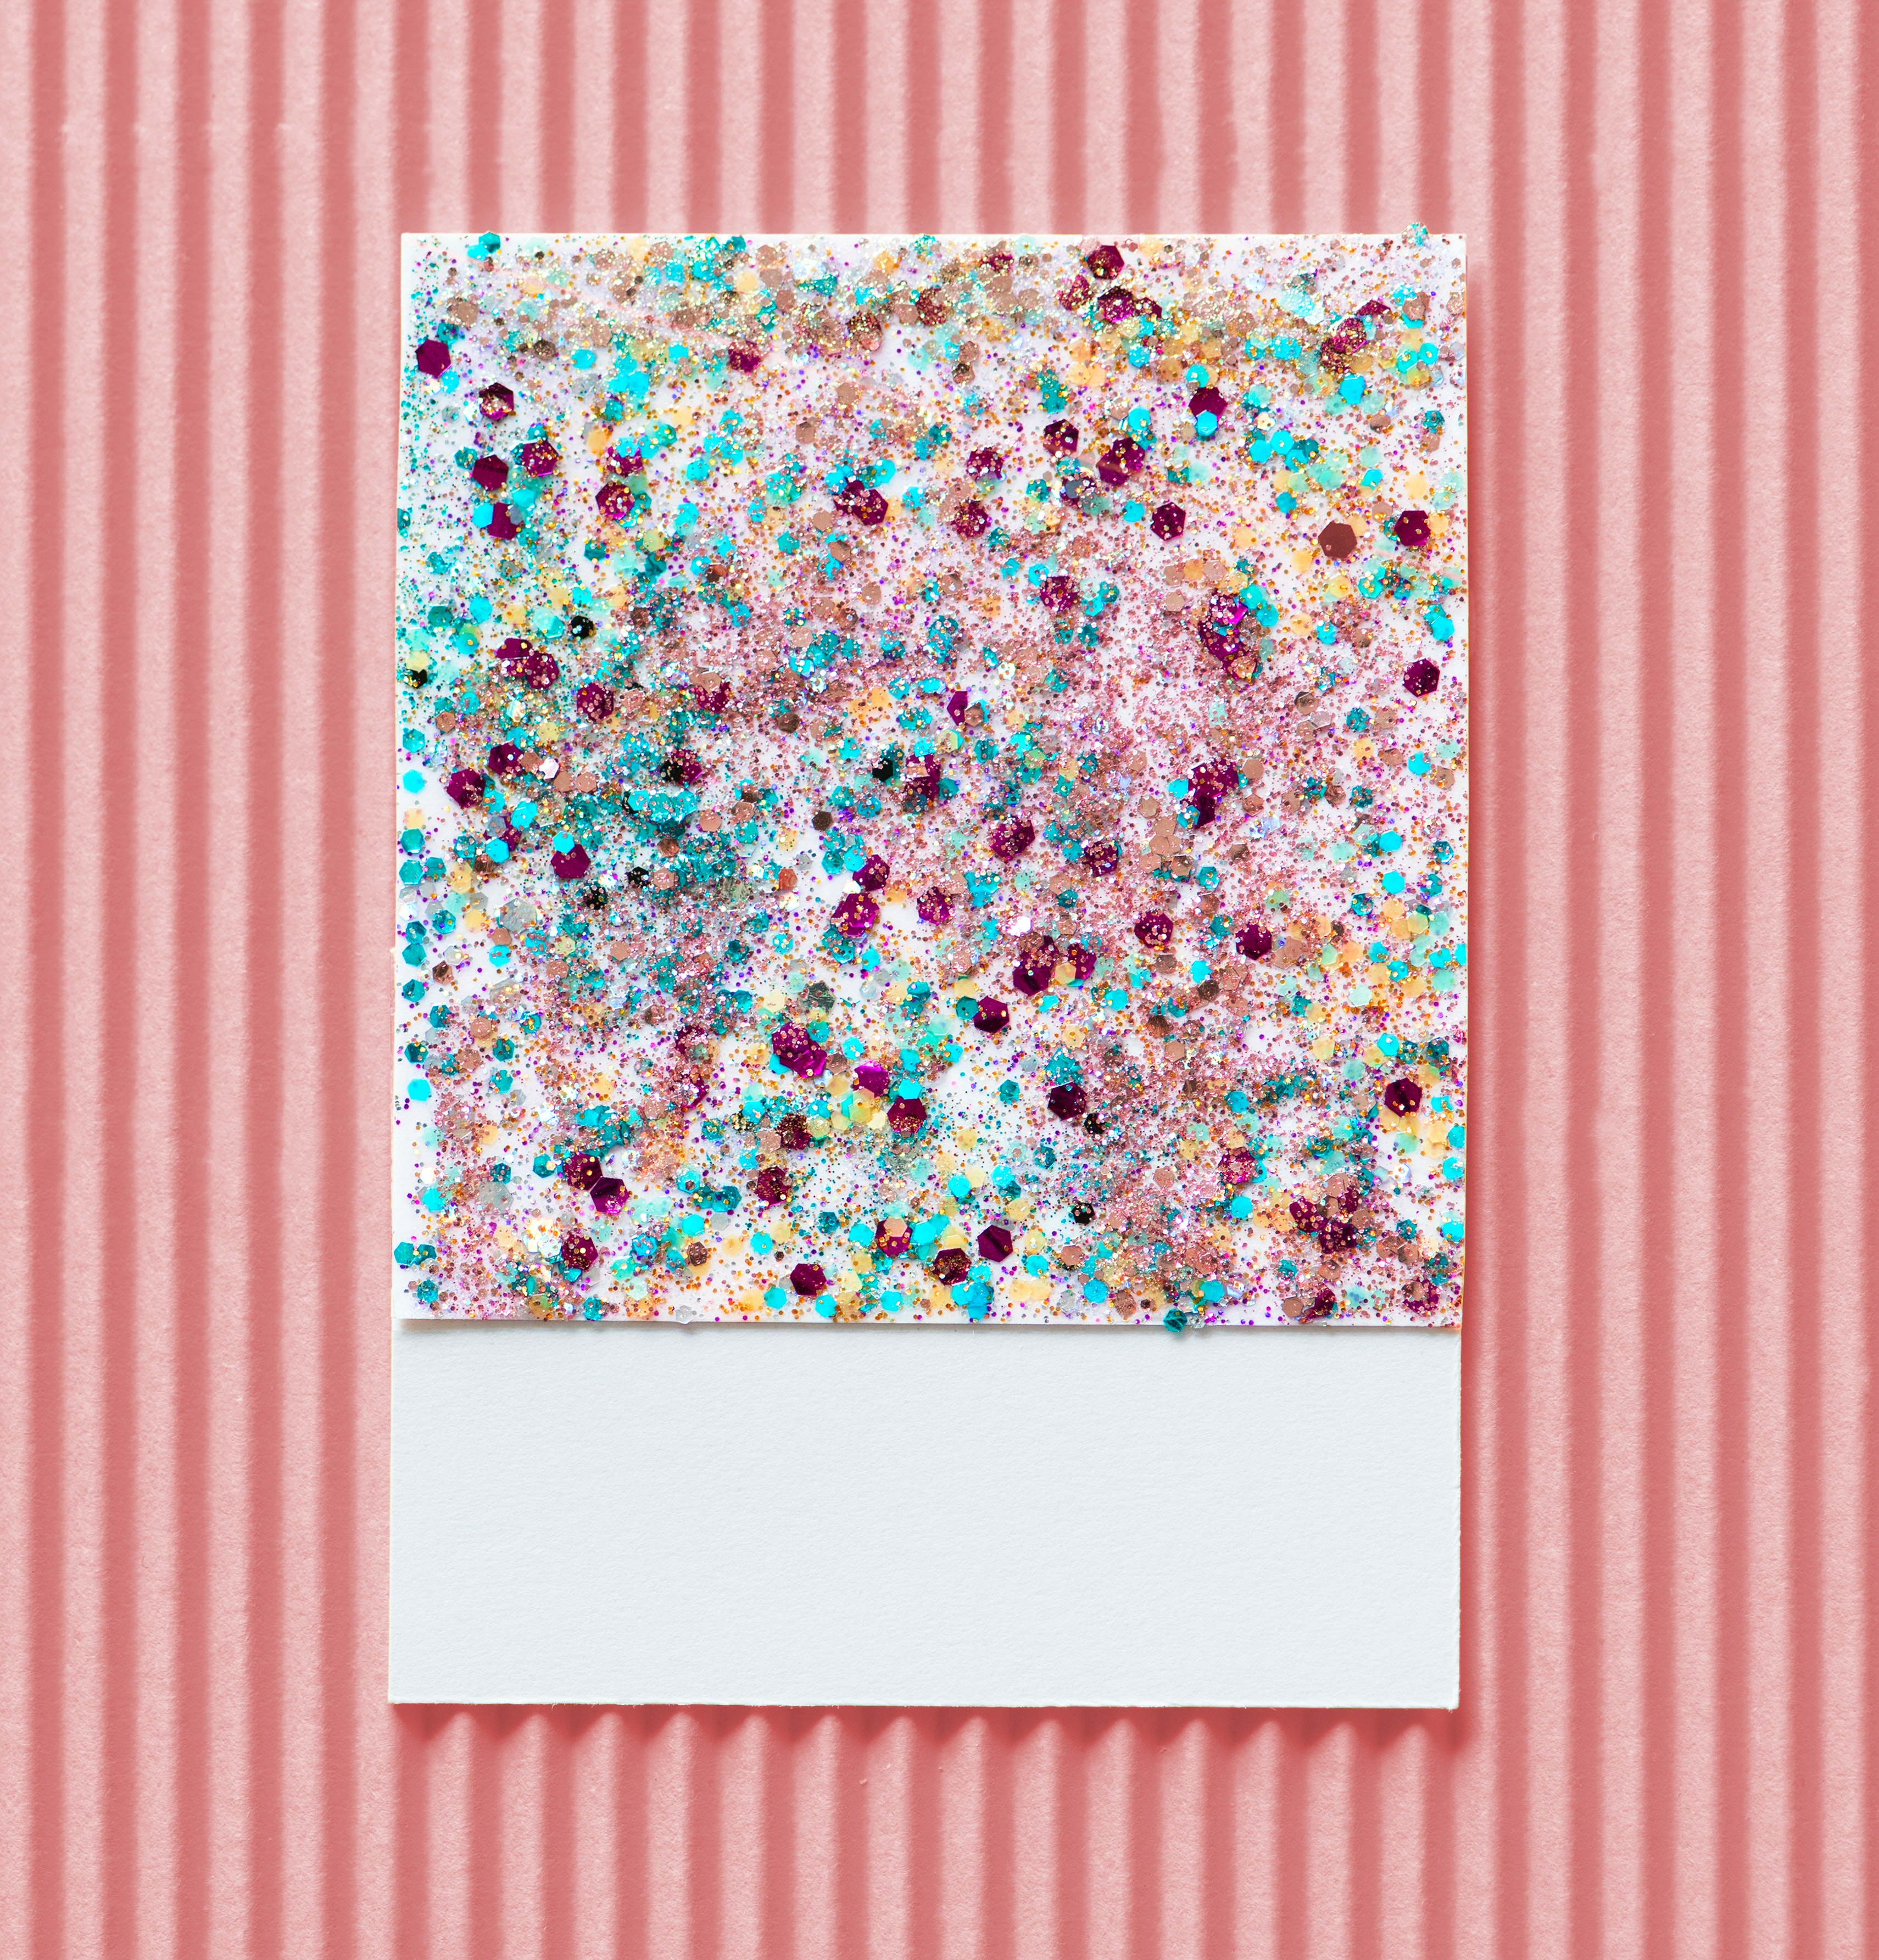
pink, pattern, design, font, rectangle, glitter